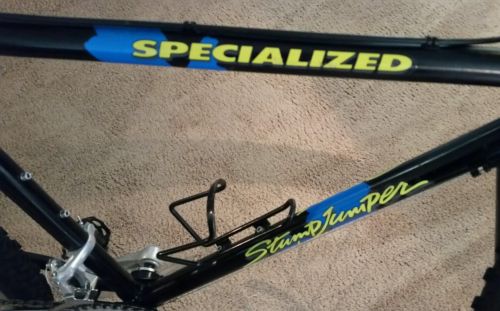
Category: bicycle